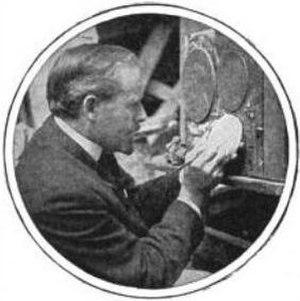
Adolph Alexander Weinman, né le 11 décembre 1870 à Durmersheim et mort le 8 août 1952 à New York, est un sculpteur américain d'origine allemande.